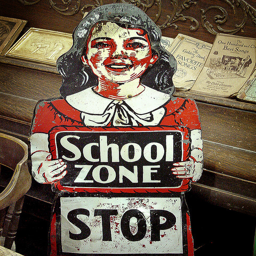
An antique sign warning drivers to slow down.
A colorful traffic sign in red, black and white colors.
A sign of a woman holding a sign that reads " School Zone Stop".
This sign is of a woman holding a school zone sign
A school safety sign lies against a piano.